Australia in World War II

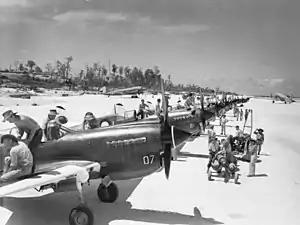
No. 80 Squadron aircraft at Noemfoor in November 1944

After the liberation of most of Australian New Guinea the RAAF and RAN participated in the US-led Western New Guinea campaign, which had the goal of securing bases to be used to mount the liberation of the Philippines. Australian warships and the fighter, bomber and airfield construction squadrons of No. 10 Operational Group RAAF participated in the capture of Hollandia, Biak, Noemfoor and Morotai. After western New Guinea was secured No. 10 Operation Group was renamed the First Tactical Air Force (1TAF) and was used to protect the flank of the Allied advance by attacking Japanese positions in the NEI and performing other garrison tasks. The losses incurred whilst performing these relatively unimportant roles led to a decline in morale, and contributed to the 'Morotai Mutiny' in April 1945.